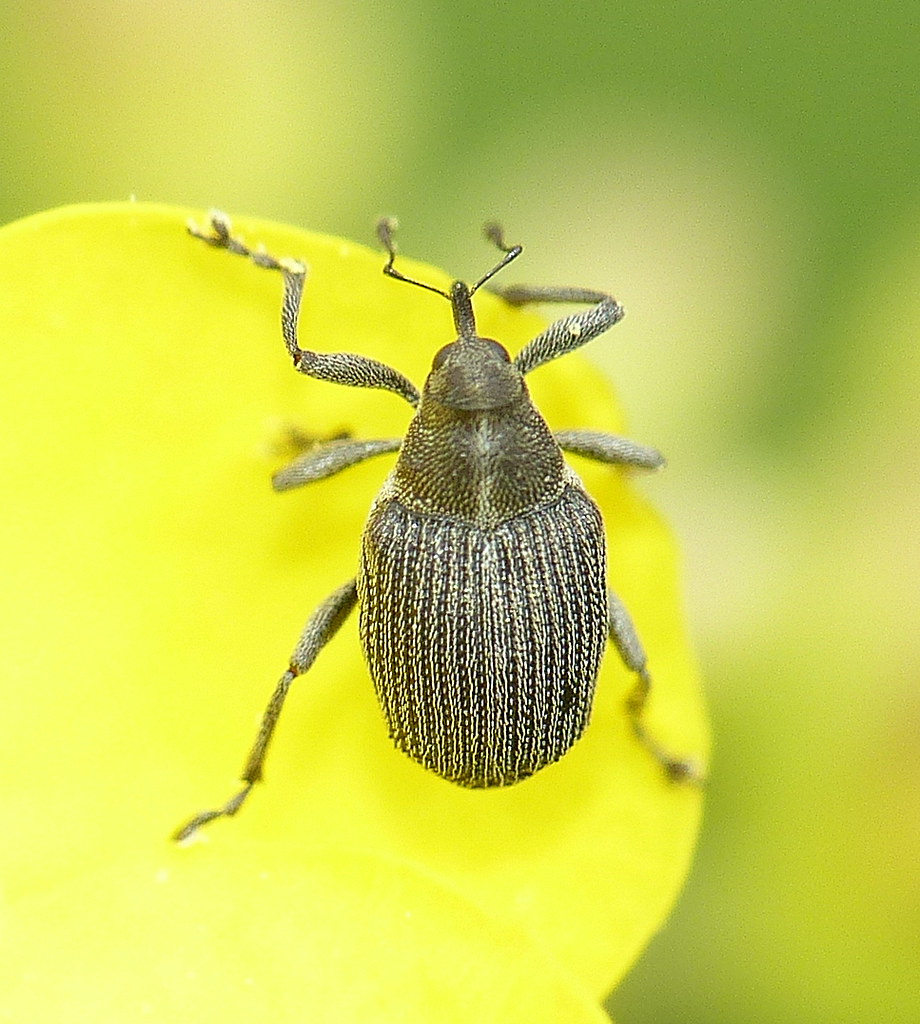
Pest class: Cabbage_seedpod_weevil